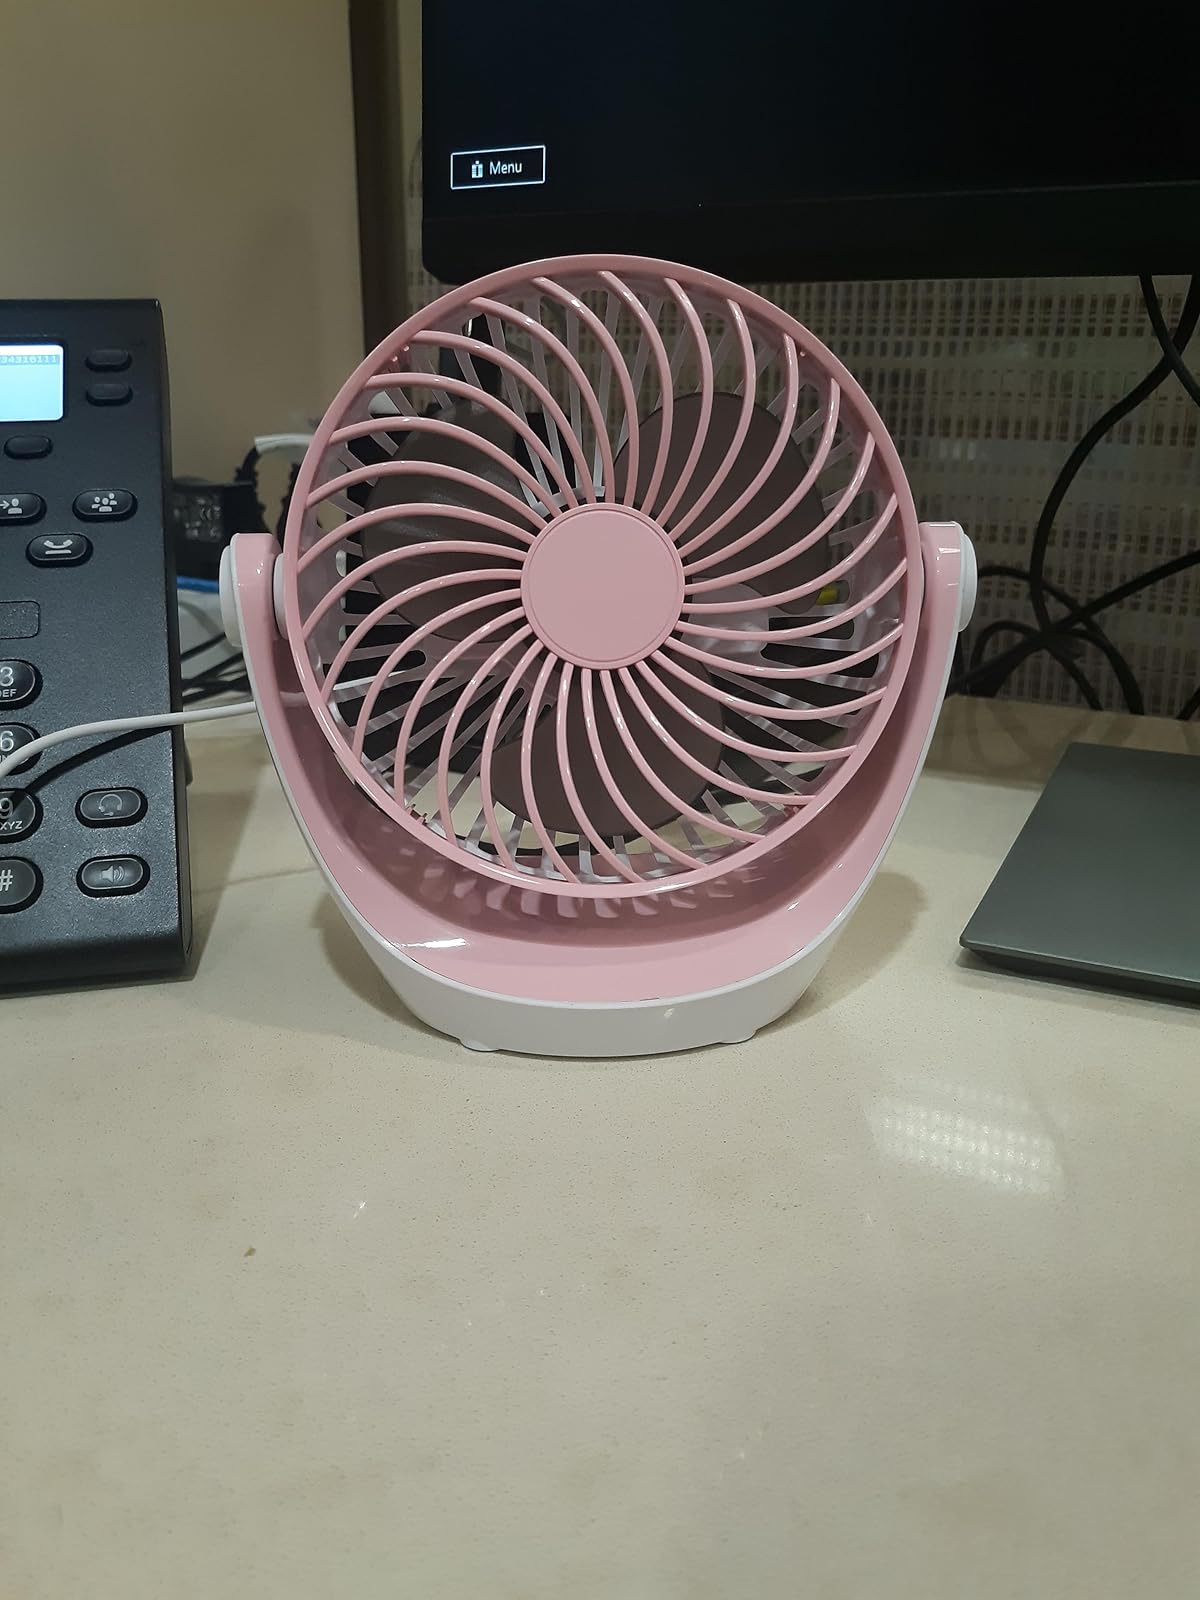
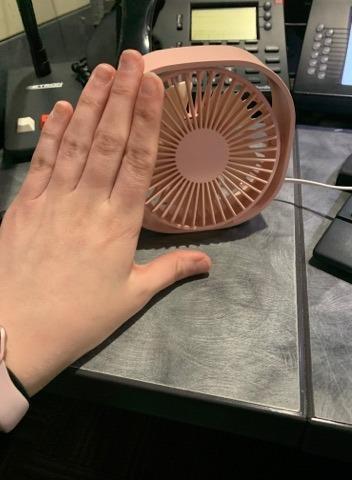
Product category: fan
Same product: no